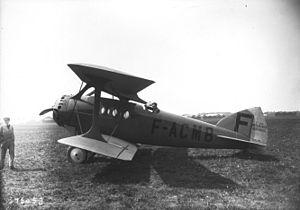
Avion Blériot-SPAD S.33
La Société de production des aéroplanes Deperdussin est une société de construction aéronautique française créée en janvier 1911 à Bétheny, près de Reims. Rachetée par un groupe d'industriels en 1914 elle devient la Société pour l'aviation et ses dérivés, établie à Suresnes; elle fusionne avec Blériot Aéronautique en 1921 en devenant Blériot-SPAD.
Le Blériot-SPAD S.33 est un avion de ligne monomoteur monomât biplan. Les passagers s'asseyaient dans des sièges en osier dans la cabine fermée. Le pilote lui était dans un cockpit ouvert.